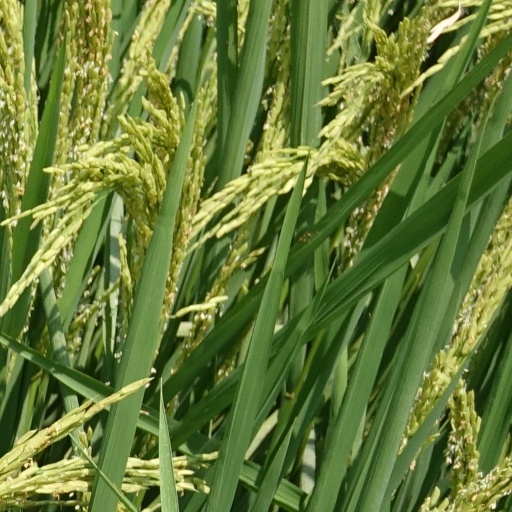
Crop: rice